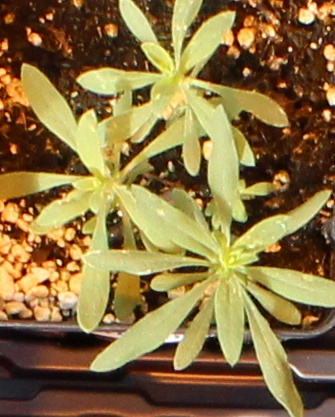
Label: Kochia